Qaladiza

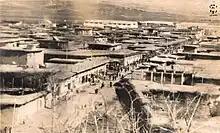
Qaladiza in 1958.

Qaladiza, located in the Kurdistan Region, has a rich historical backdrop. This section outlines the key events and transformations of Qaladiza from ancient history to its modern-day status.